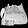
Label: Bag